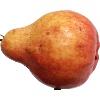
Label: Pear Red 1